Axel Ljung

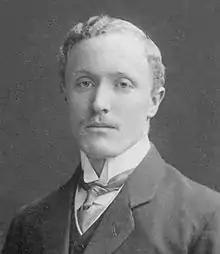
Portrait of Ljung

Harald Axel Fredrik Ljung (31 March 1884 – 5 February 1938) was a Swedish gymnast and track and field athlete who won an all-around gold medal with the Swedish gymnastics team at the 1908 Summer Olympics. He also participated in the 100 m sprint, 100 m hurdles and standing long jump events at the 1906 Intercalated Games and finished fifth in the long jump. Ljung's personal bests in athletics were 11.3 in the 100 m (1904) and 16.0 in the 110 mH (1906).